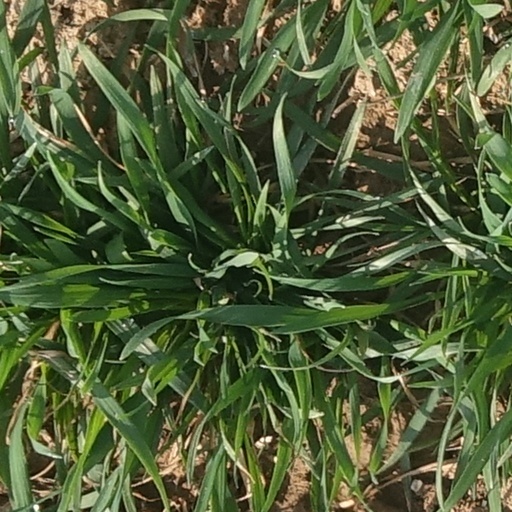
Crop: wheat